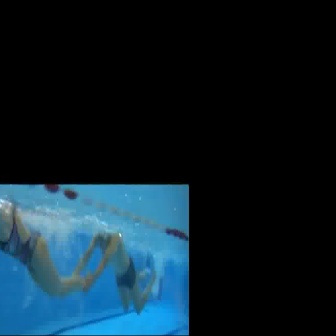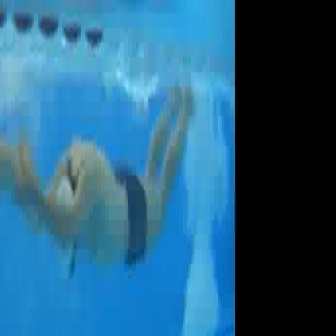
  Please identify the target specified by the bounding box [75,232,156,313] in the first image and locate it in the second image. Return the coordinates in [x_min,y_min,x_max,y_max] format.
Answer: [11,80,195,264]